Dionysios Vasilopoulos

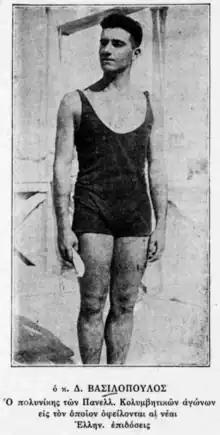

Dionysios Vasilopoulos (1902–1964) was a Greek swimmer. He competed in the water polo at the 1920 Summer Olympics and the 1924 Summer Olympics and in three swimming events at the 1924 Summer Olympics. He competed for Al-Iskanderiya in Egypt and AOPF of Palaio Faliro in Greece.